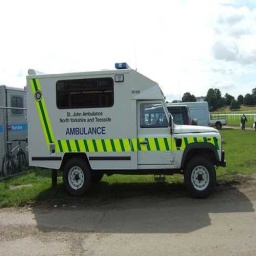
Label: ambulance